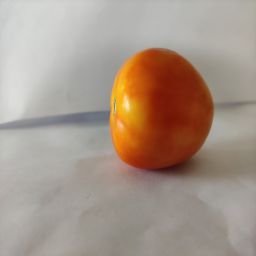
Crop: Tomato
Quality: Ripe